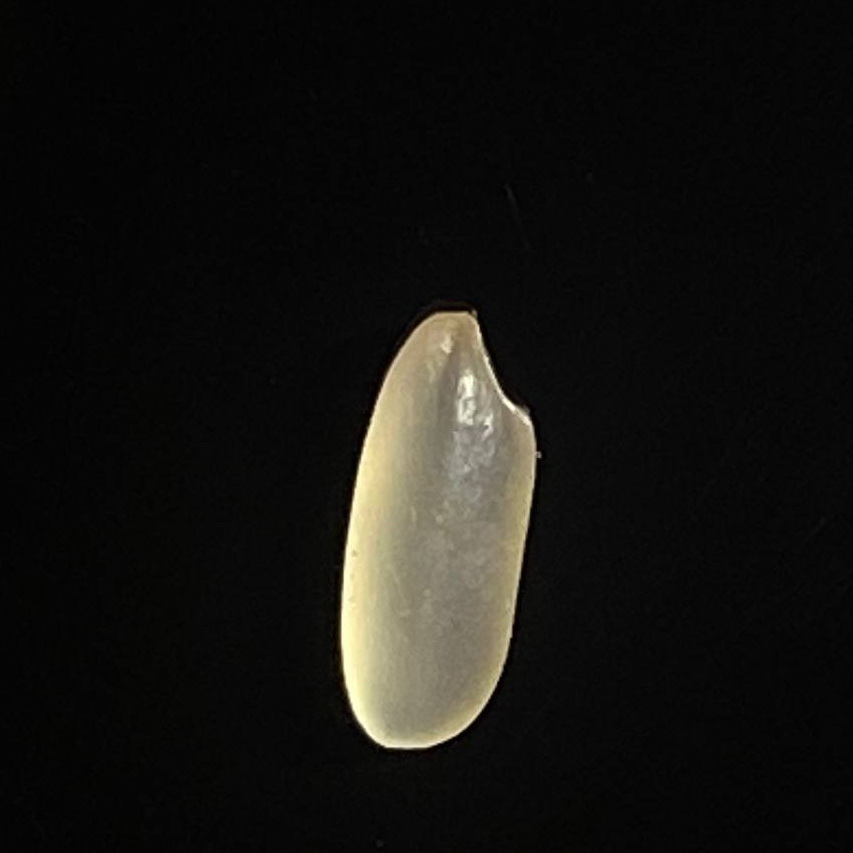
Rice variety: Shorna5